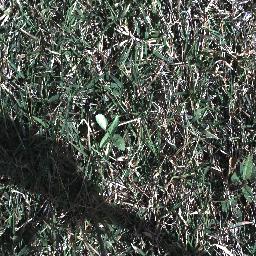
Label: snake_weed